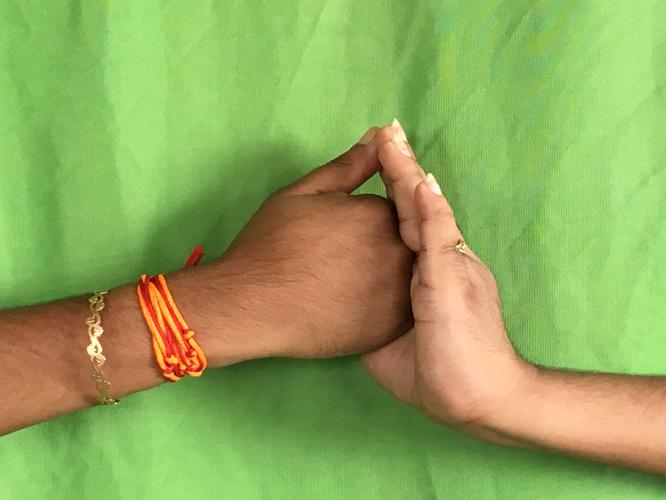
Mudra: Shanka
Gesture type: double_hand